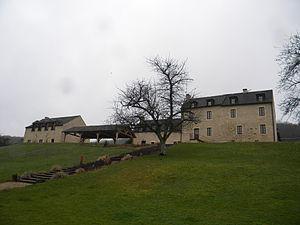
Hameau de Barboron
Savigny-lès-Beaune est une commune française située dans le département de la Côte-d'Or en région Bourgogne-Franche-Comté.